Thozhar Pandian

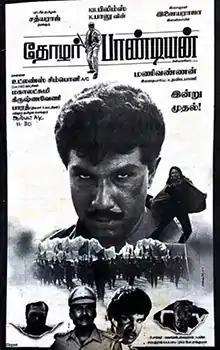
Poster

Thozhar Pandian is a 1994 Indian Tamil-language film, written and directed by Manivannan. It stars Sathyaraj and Ranjitha. The film was released on 12 August 1994.